Picture hat

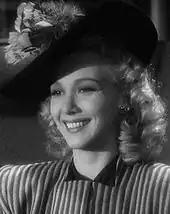
1941 picture hat worn by Carole Landis in "Topper Returns"

A picture hat or Gainsborough hat is an elaborate woman's hat with a wide brim. It has been suggested that the name may be derived from the way the broad brim frames the face to create a "picture".